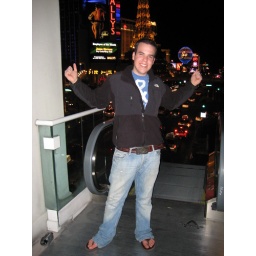
Me standing on the sky bridge over the strip in Las Vegas